Post-imperial Assyria

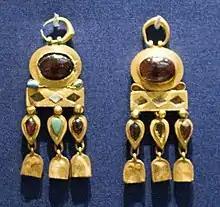
Parthian jewelry found at Nineveh

The periods of Babylonian and Achaemenid rule over Assyria are the most scarce when it comes to surviving sources and archaeological evidence. There is no archaeological evidence, beyond the limited evidence from Dur-Katlimmu (which only attest to a few decades of occupation at most), that any of the old Assyrian palaces were ever again used as official governmental seats after the fall of the Neo-Assyrian Empire. Some archaeological evidence indicates that Assur was rebuilt at a much smaller scale in the Neo-Babylonian period, with only a few smaller structures of Babylonian character known. Evidence of squatter occupation of some sites has been uncovered, such as scant archaeological finds indicating repair-work and the construction of small houses and workshops at Nimrud, Dur-Sharrukin and Assur in the Neo-Babylonian and Achaemenid periods. A small collection of cuneiform texts is also known from Neo-Babylonian Assur, which among other things demonstrate that goldsmiths were active in the city.